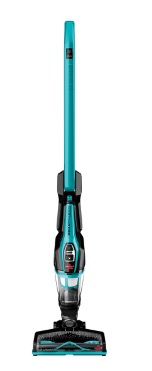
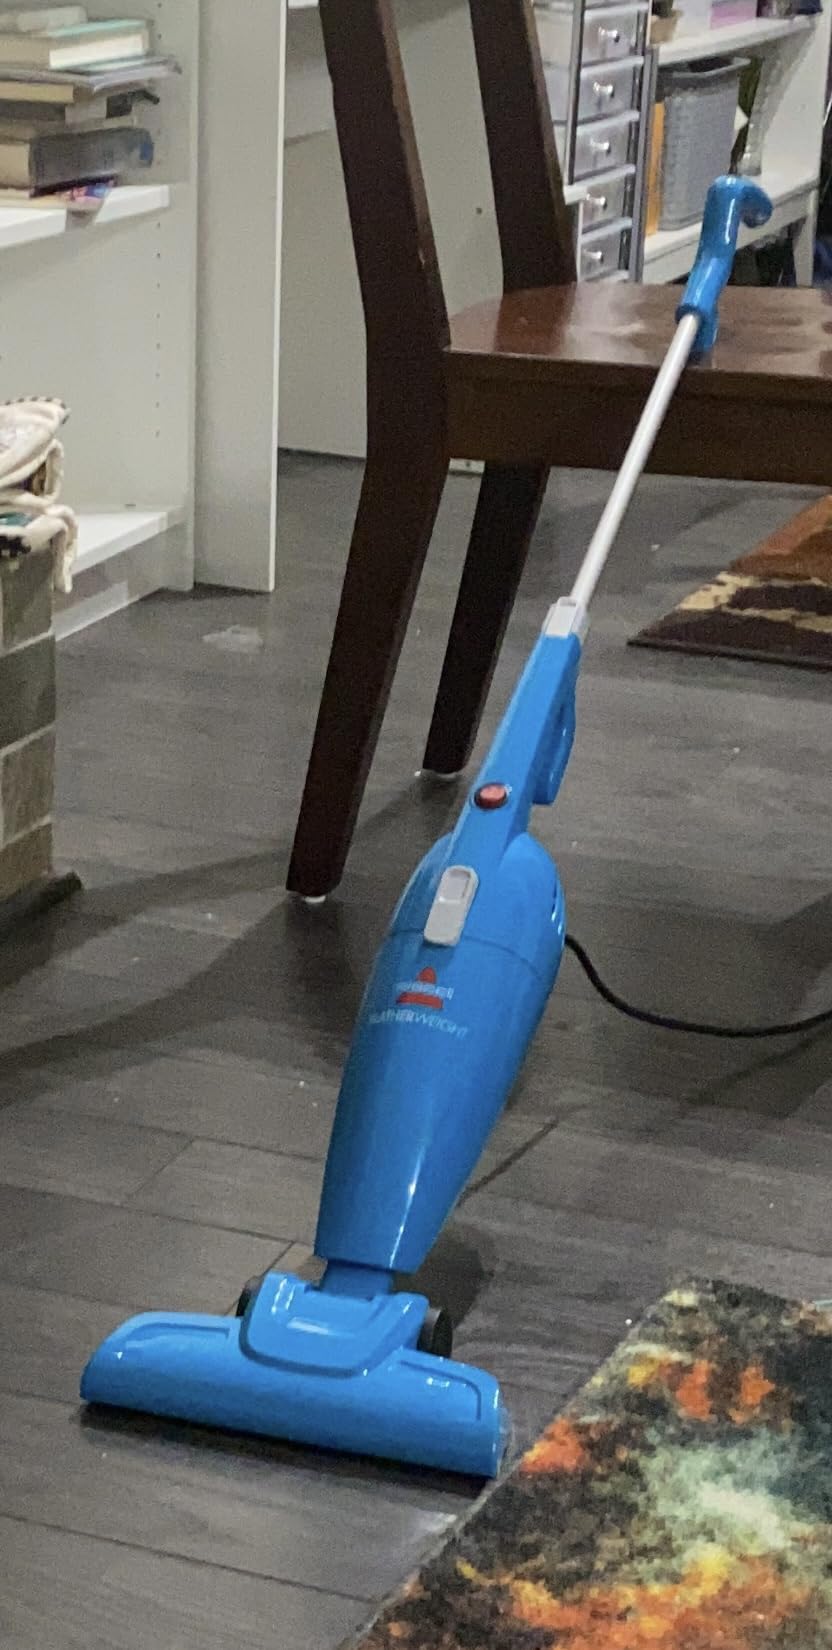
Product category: items_vacuum
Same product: no